Levoy Theatre

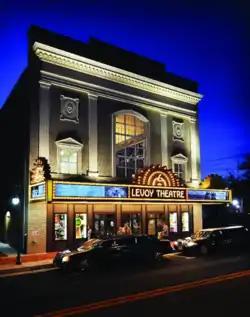
The Levoy Theatre (Millville, N.J.) reopened in September 2012.

The Levoy Theatre is a 696-seat operational performing arts center located in Millville, Cumberland County, New Jersey, United States.